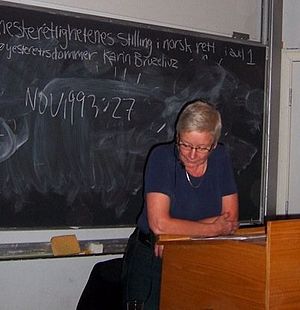
Karin Maria Bruzelius
Karin Maria Bruzelius er en svenskfødt norsk jurist og pensioneret højesteretsdommer. Hun var departementschef i Samferdselsdepartementet fra 1989 til 1997 og højesteretsdommer i Norges Højesteret fra 1997 til 2011. Hun har tidligere været leder for Norsk Kvinnesaksforening.